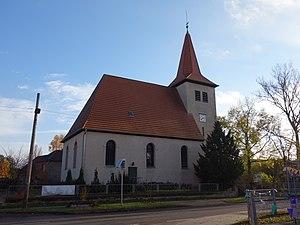
Vue du nord-est de l'église de Zühlsdorf, commune de Mühlenbecker Land, arrondissement de Haute-Havel, état fédéral de Brandebourg, Allemagne Object location52°